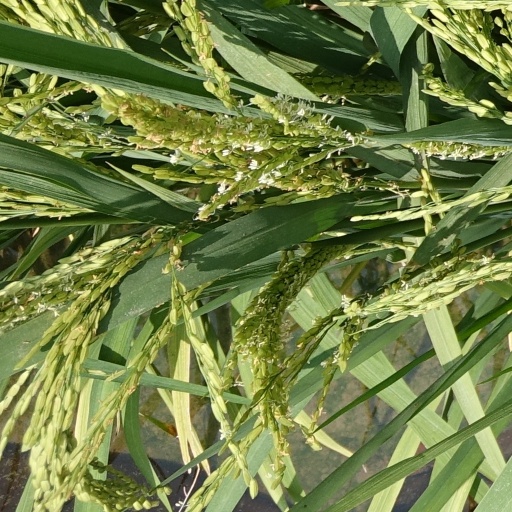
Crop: rice